Te Pahu

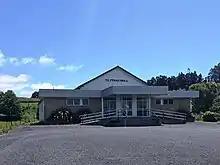
Te Pahu Community Hall

In the 1920s and 1930s Robertson, then Hodgson's, Motors ran a daily bus from Pirongia to Hamilton via Te Pahu.